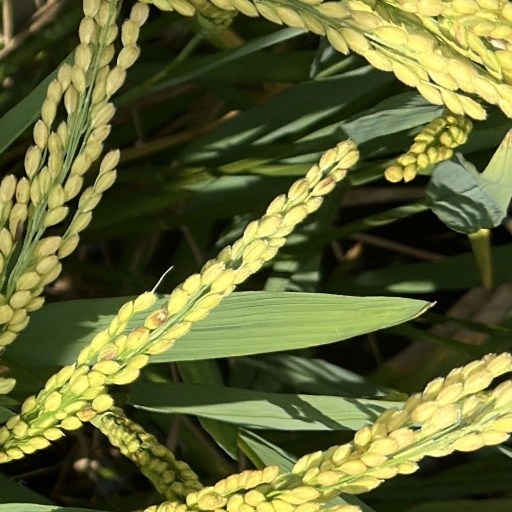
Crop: rice